Tubbs Hill

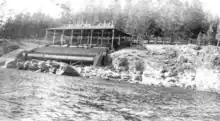
The grandstand on Tubbs Hill, 1920

Tubbs had limited success selling the land. The Washington Water Power Co. (WWP) purchased sections of the south and east faces of the hill to construct a concrete reservoir to store lake water for the city's water supply in 1903 and an additional one in 1949 and the Coeur d'Alene Lumber Company purchased waterfront land directly below the north face of the hill for a sawmill that ceased operations during the Great Depression. A grandstand was built in the 1920s for the viewing of sailboat races and later hydroplane races and other activities in the summer. The Farragut Naval Training Station built housing and a civic center during World War II, both of which were either destroyed or dismantled by the end of the war, leaving an empty field. Some buildings were planned but never constructed, including two large diesel power plants to be built on land acquired by the city in 1936 on the site of the defunct sawmill that was highly scrutinized by WWP and fell through due to the lack of federal funding and litigation. In 1962, the mayor promoted the rezoning of the land for the construction of a convention center atop the hill, but the mayor was voted out the following year and in 1973 some German investors negotiated a contract to build condominiums at the summit, but the property was able to be acquired by the city in 1974. Development of the property was significantly hindered by the poor design of the plats.